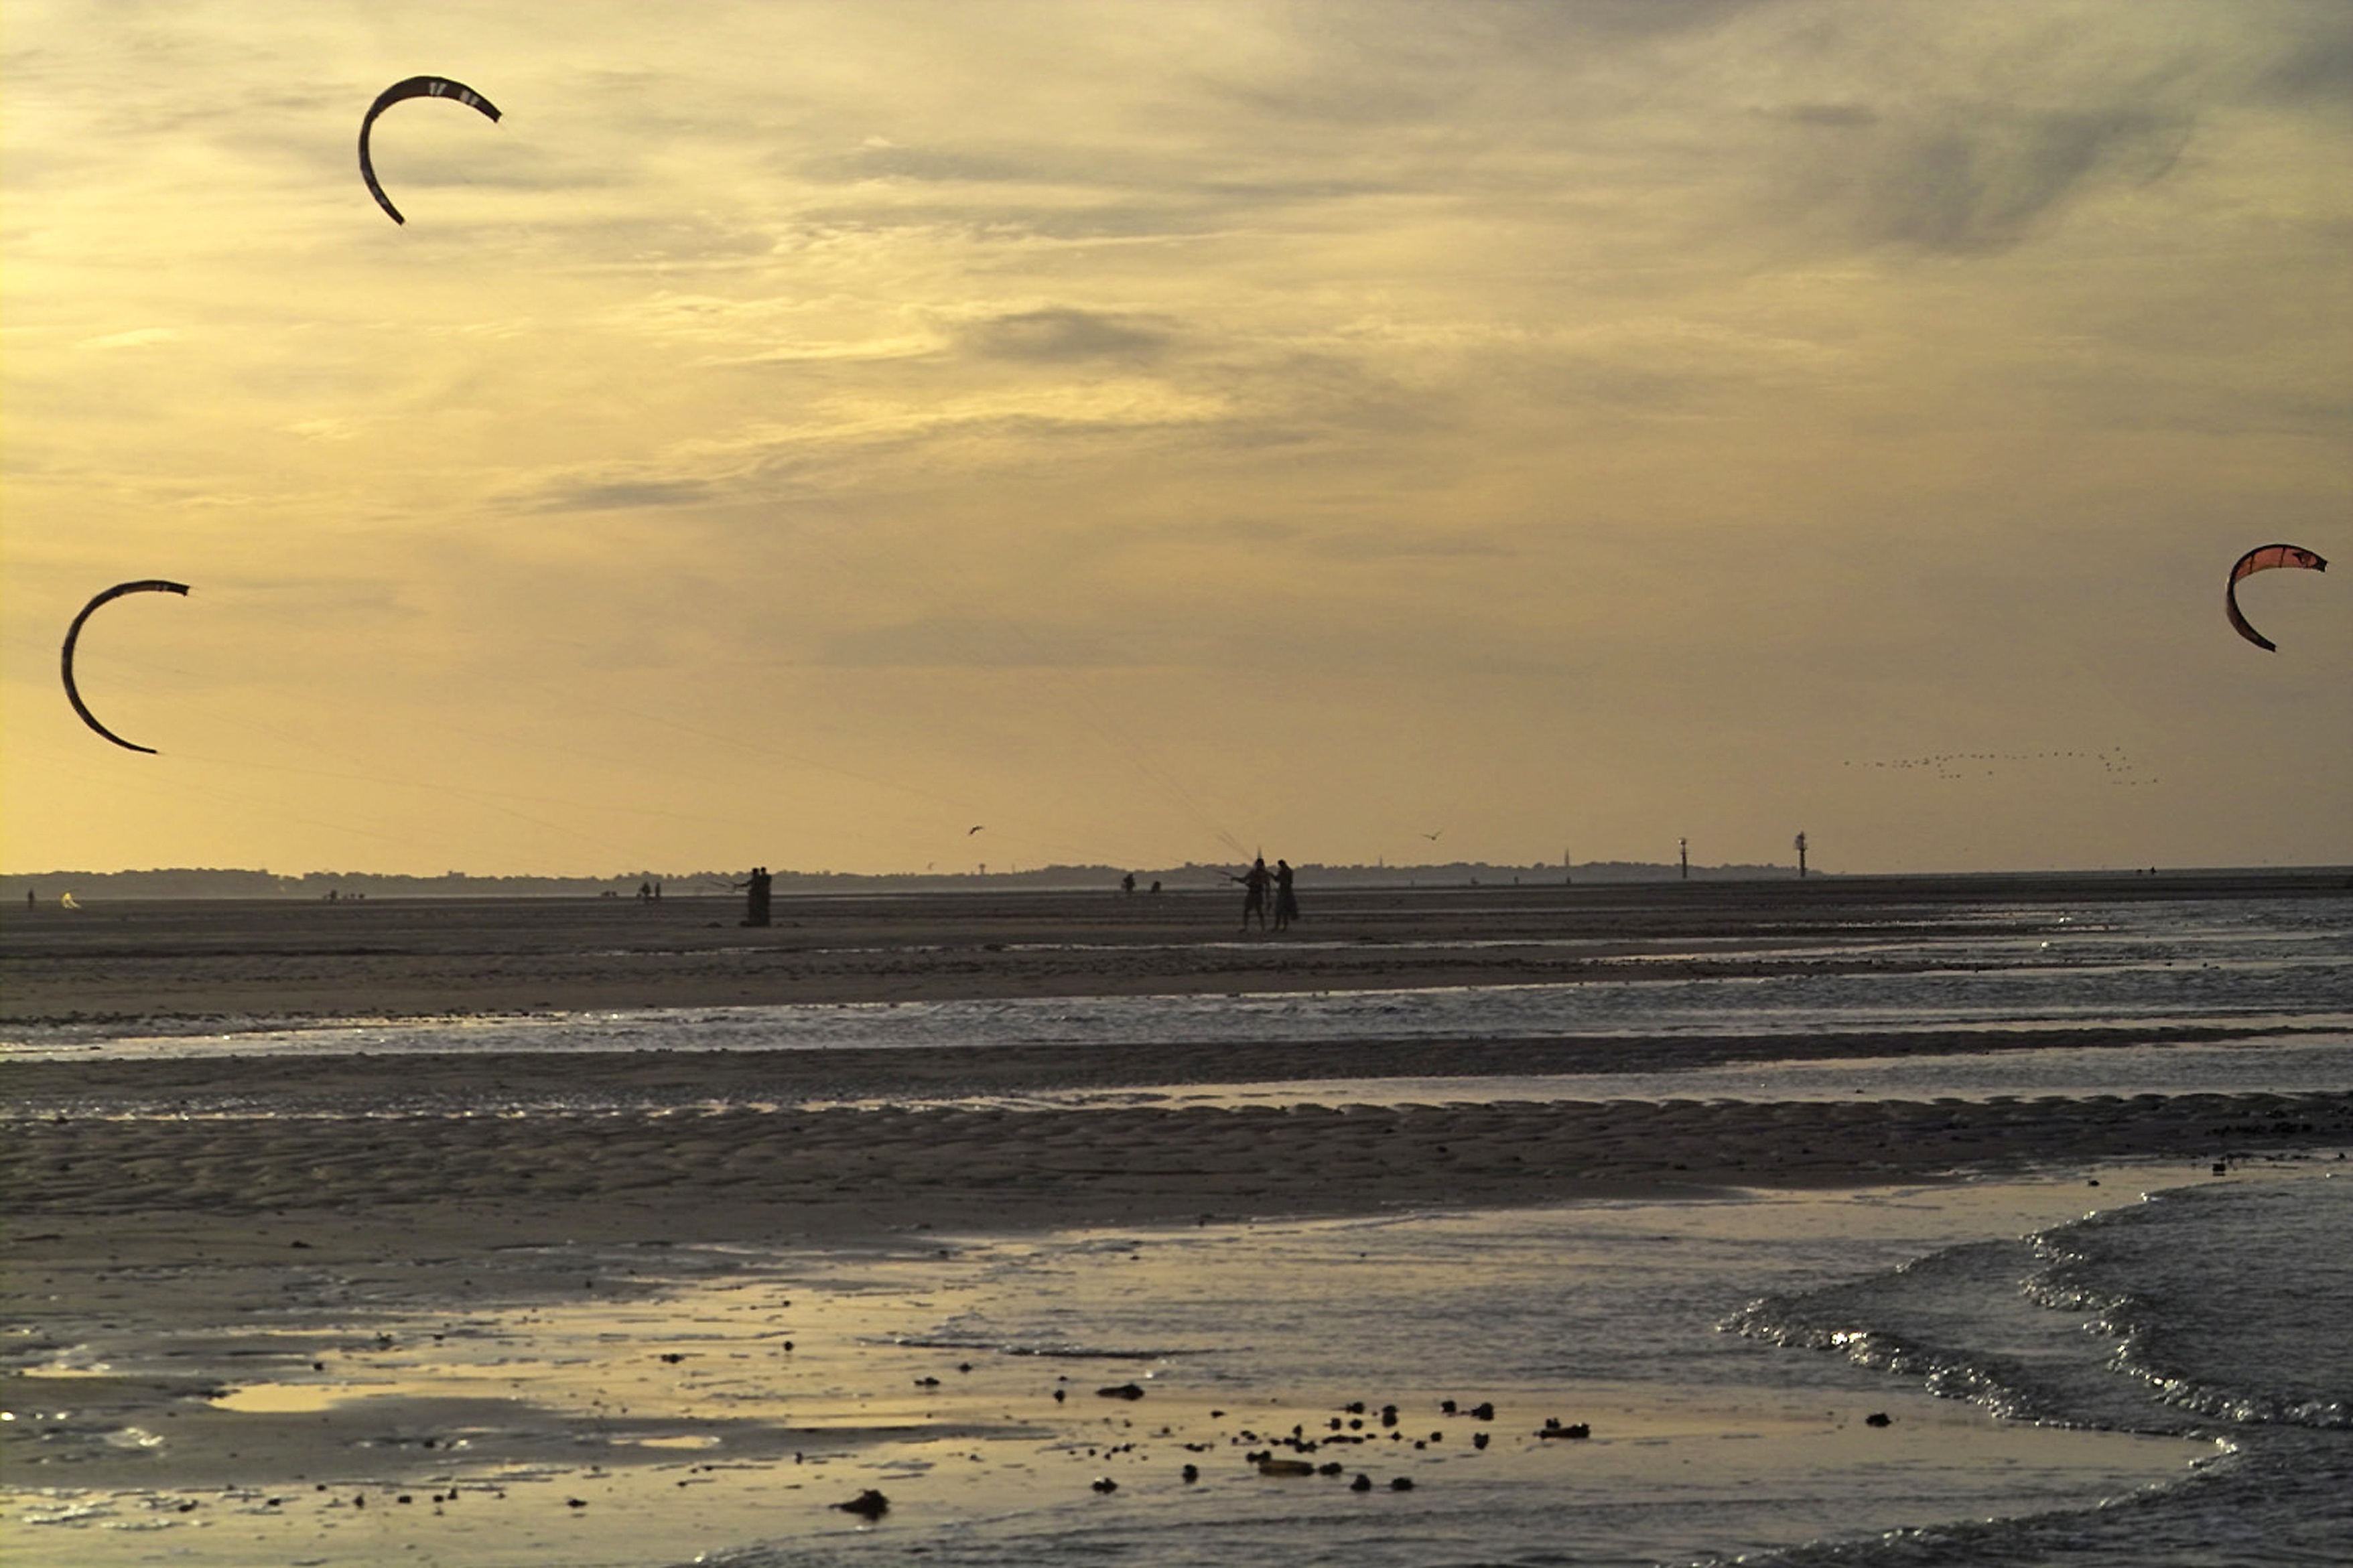
beach, sea, coast, water, sand, ocean, horizon, light, cloud, sky, sun, sunrise, sunset, morning, shore, wave, wind, summer, travel, dusk, evening, twilight, tourism, toy, body of water, waves, sports, vacancy, side, sandy beach, mudflat, windsports, wind wave